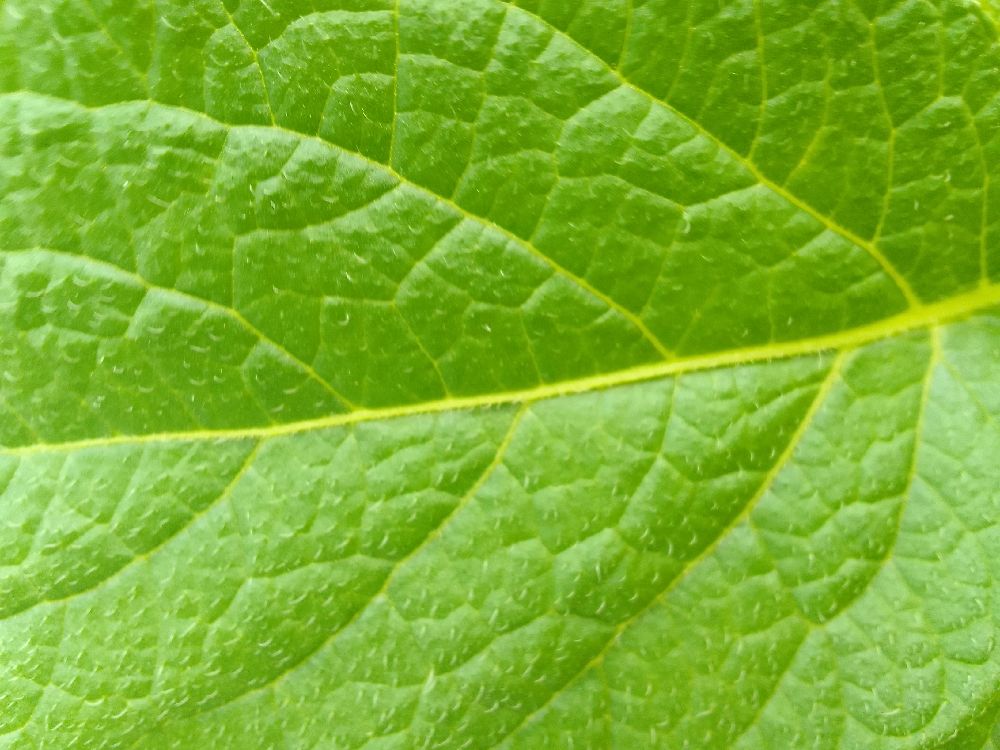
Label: Healthy